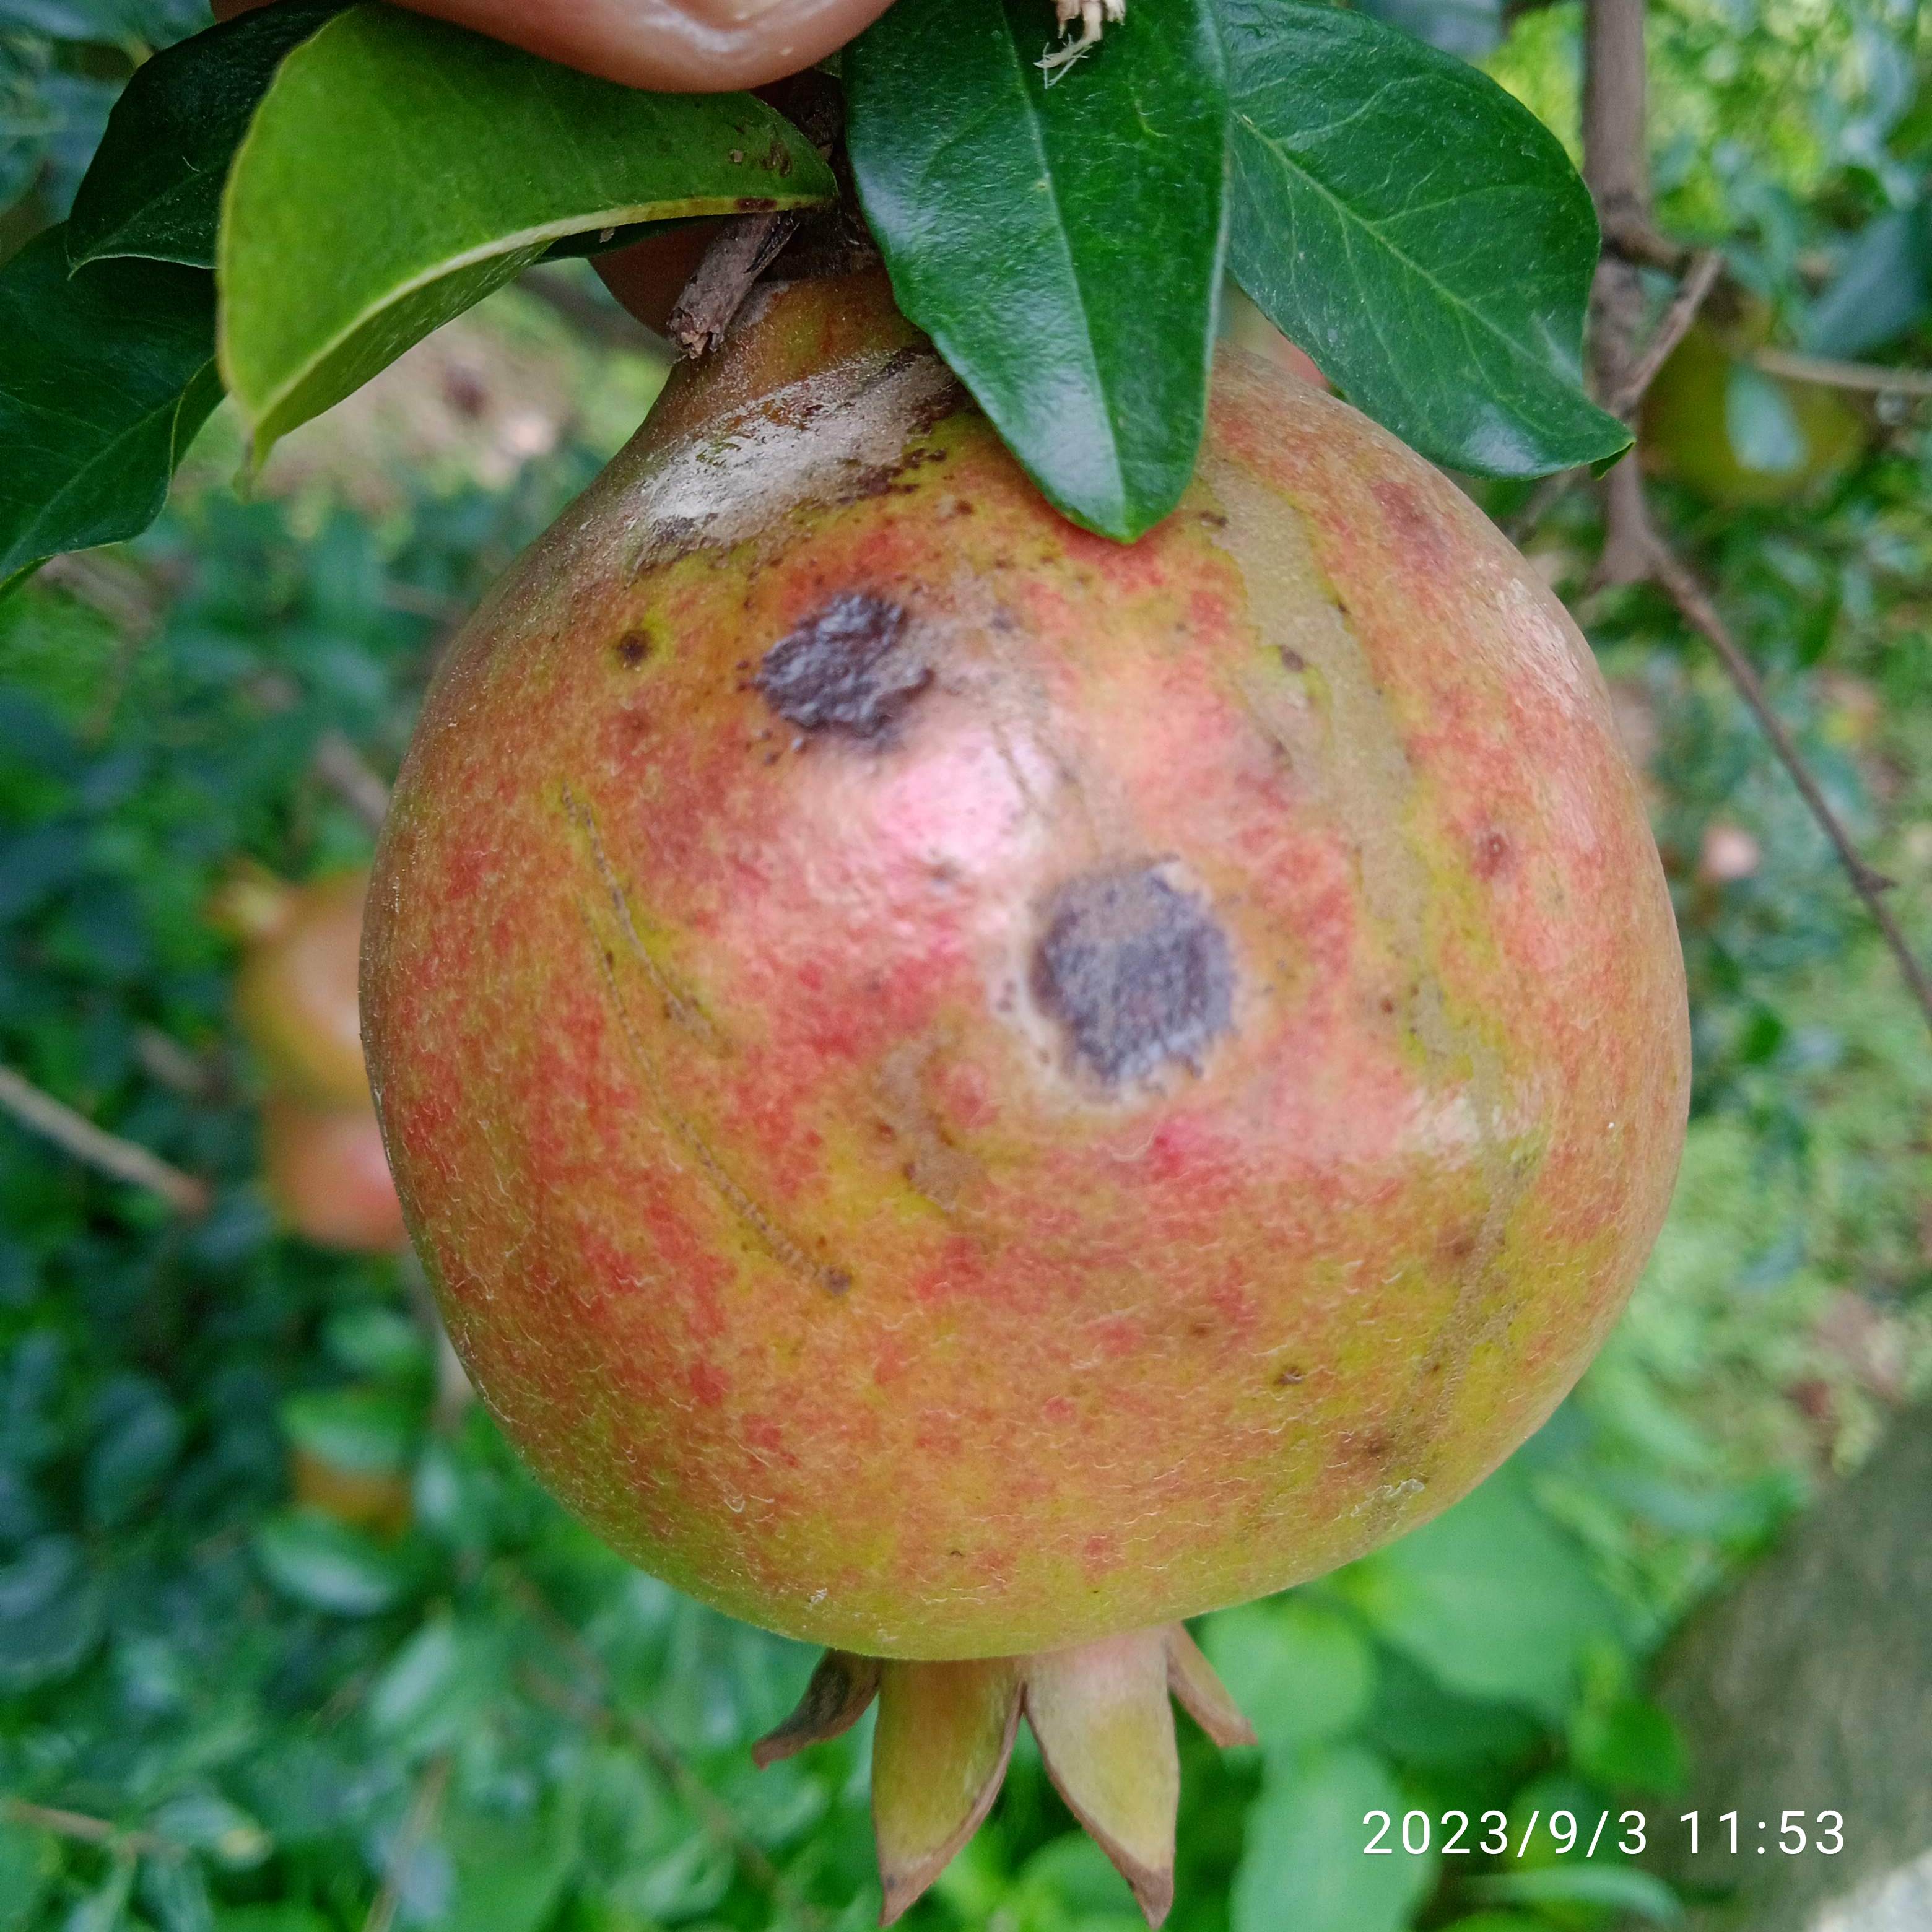
Label: Anthracnose